Reginald Appleby

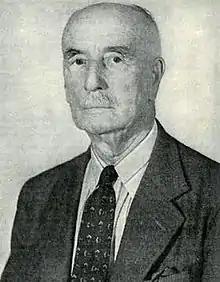
Reginald Appleby

Reginald Woodifield Appleby (18 September 1865 – 30 August 1948) was an English lawyer, practising in Bermuda, who in 1898 founded the predecessor of the law firm that now trades as Appleby. He served as a major in the Bermuda Volunteer Rifle Corps during the First World War, and was a member of the Legislative Council of Bermuda.